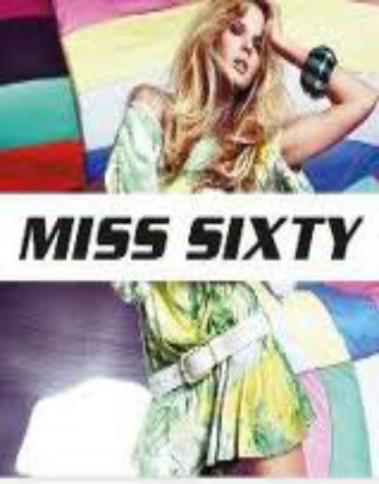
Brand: miss sixty
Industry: Clothes